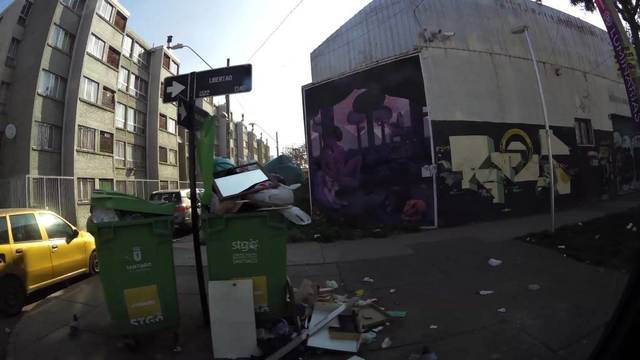
Region: Chile
Coordinates: -33.43, -70.675